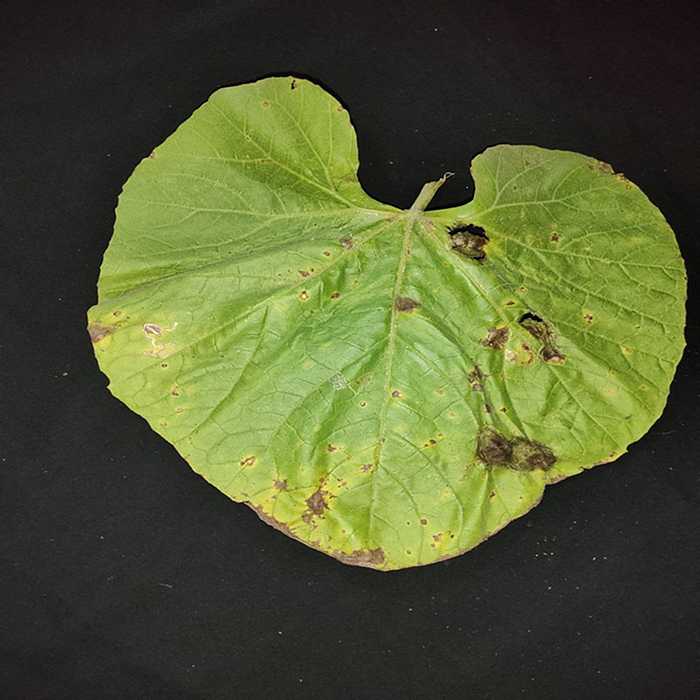
Plant: Bottle gourd
Label: Downey mildew